R. Sarathkumar

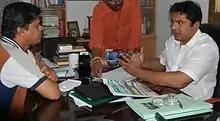
Sarathkumar with Shaik Mydeen

In 1997, he acted in "Aravindhan", co-starring R. Parthiepan, Nagma and Urvashi. The film failed at the box office. His next venture "Suryavamsam", directed by Vikraman and produced by R. B. Choudary was a blockbuster. He played a dual role in the film. He won the Filmfare Award for Best Actor in Tamil and Cinema Express Award for Best Actor for the second time. In the end of 1997, he acted in the Sundar C comedy film "Janakiraman" which was a commercial hit. The next year, he played in "Moovendhar", directed by Suraj, Sundar C's assistant director. The film, released to negative reviews, failed at the box office. After "Nattamai", he re-teamed with K. S. Ravikumar in "Natpukkaga", the film was well received critically and turned out to be a blockbuster. R. Sarathkumar won the Filmfare Award for Best Actor for the third time and the Tamil Nadu State Film Award for Best Actor for the second time. He made a cameo appearance in Vikraman's "Unnidathil Ennai Koduthen". He then starred in the Telugu film "Preminchanu Nene" and in "Simmarasi", directed by Erode Soundar, K. S. Ravikumar's former dialogue writer. "Simmarasi" was released to unfavourable reviews, but Sarathkumar was praised for his role. In the start of 1999, he acted in R. Chandra's "Chinna Durai", co-starring with Roja. It was followed by "Oruvan", the remake of the Telugu film "Auto Driver", in which Sarathkumar paired with Pooja Batra and teamed up for the second time with the director Suresh Krissna. In the end of 1999, he acted in K. S. Ravikumar's "Paattali".